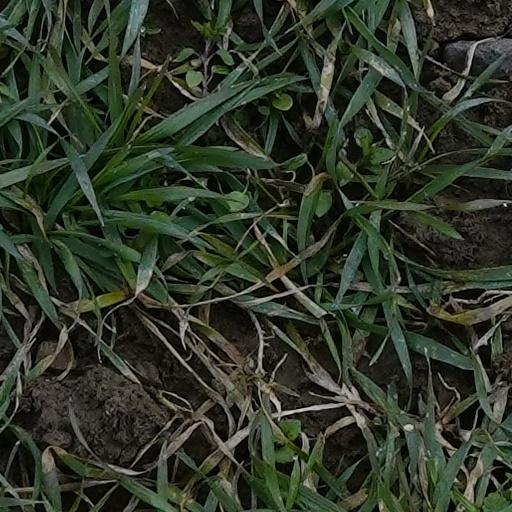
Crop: wheat